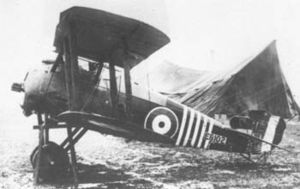
Sopwith Aviation Company
Sopwith Snipe
Sopwith Aviation Company Ltd. var en britisk flyproducent som blev grundlagt i marts 1914.